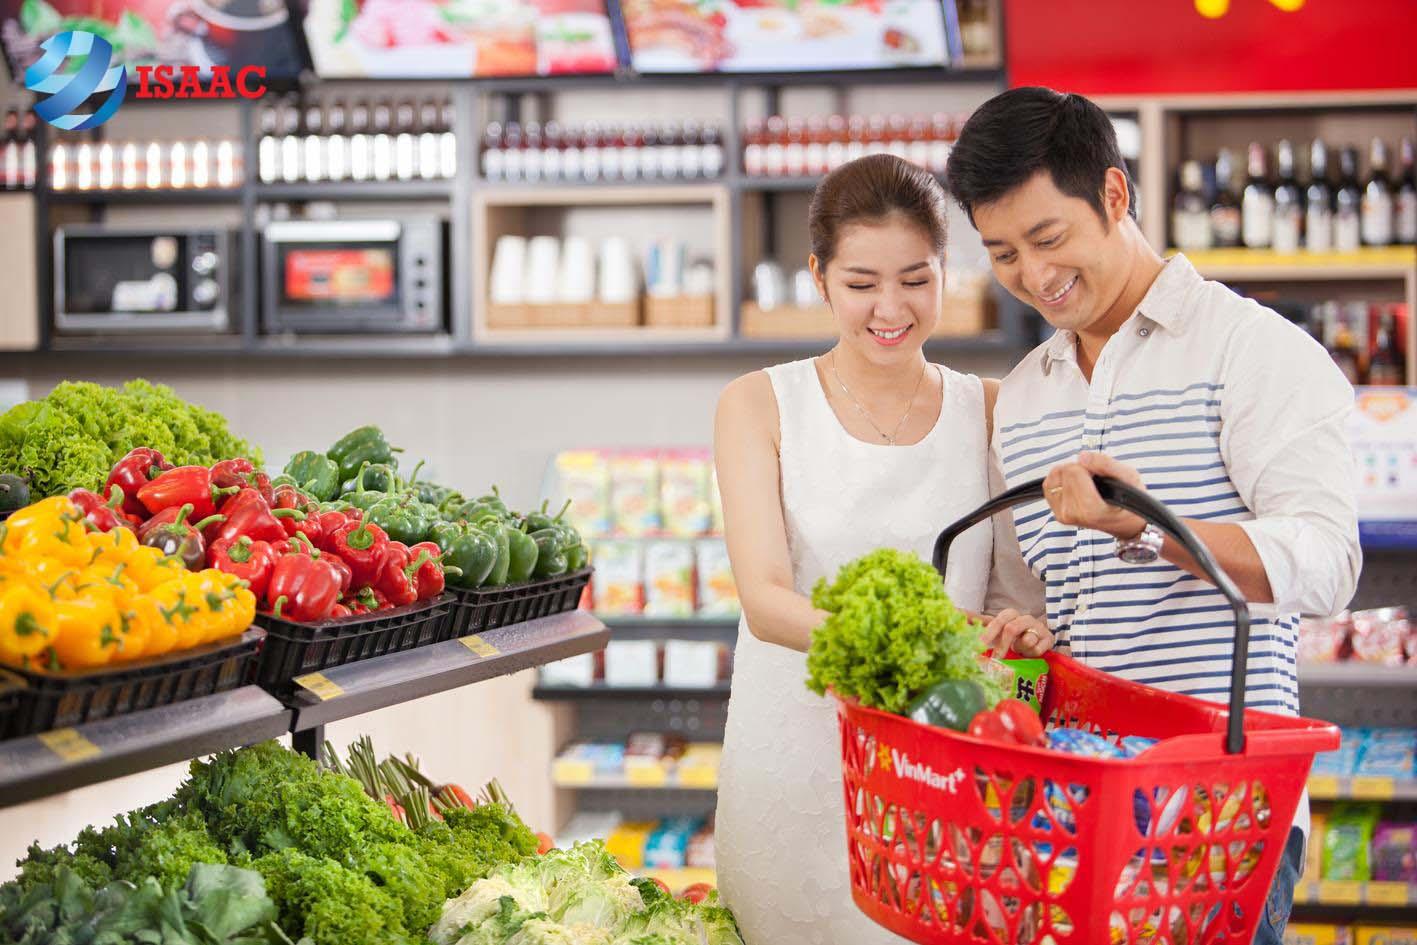
hai người đang đứng ở trong siêu thị